Musrara

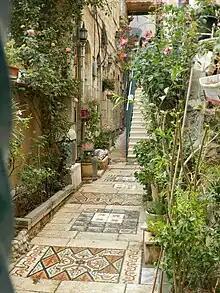
Home in Musrara

Musrara (also known by its Hebrew name, Morasha) is a formerly Ottoman neighborhood in what is now West Jerusalem. It is bordered by the Israeli neighborhoods of Mea Shearim and Beit Yisrael to the north, by the Russian Compound and Kikar Safra to the west, and by Mamilla mall to the south, and the Old City to the east.